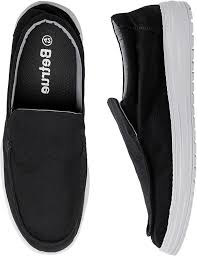
Label: Boat